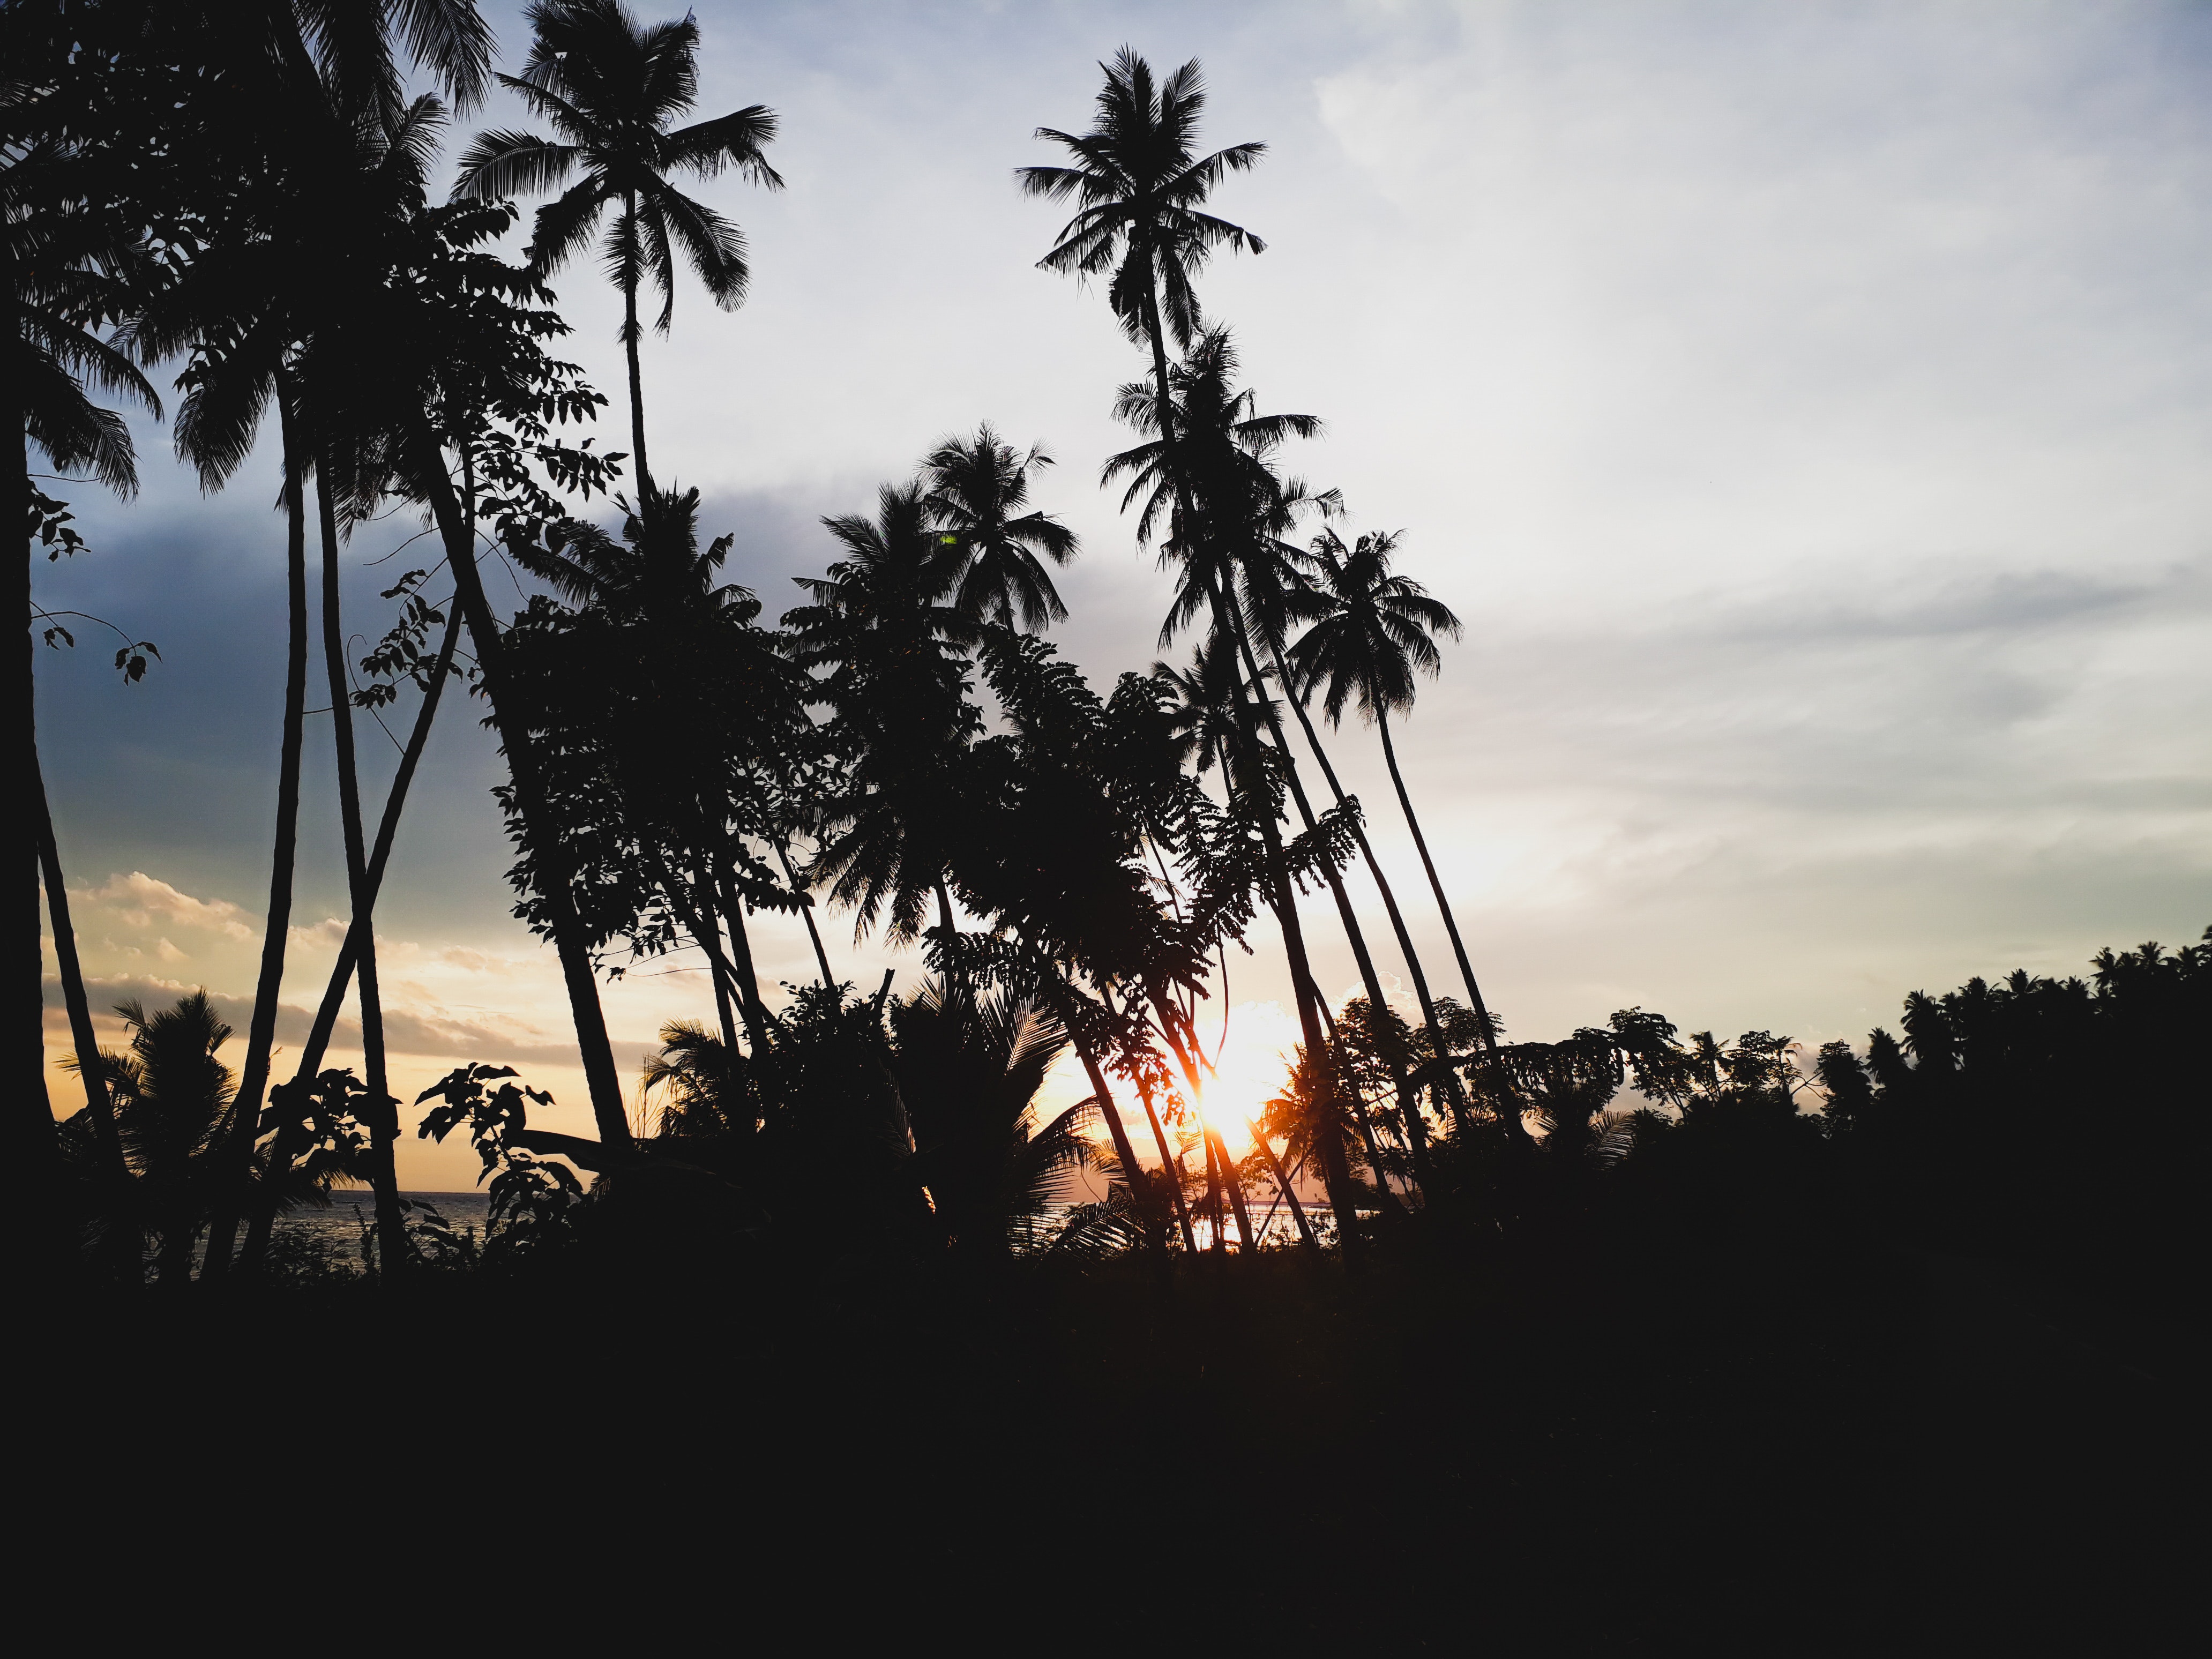
sky, tree, nature, vegetation, sunset, palm tree, cloud, morning, evening, wilderness, arecales, plant, woody plant, tropics, horizon, sunrise, ocean, sea, summer, sunlight, landscape, dusk, vacation, night, meteorological phenomenon, heat, borassus flabellifer, tourism